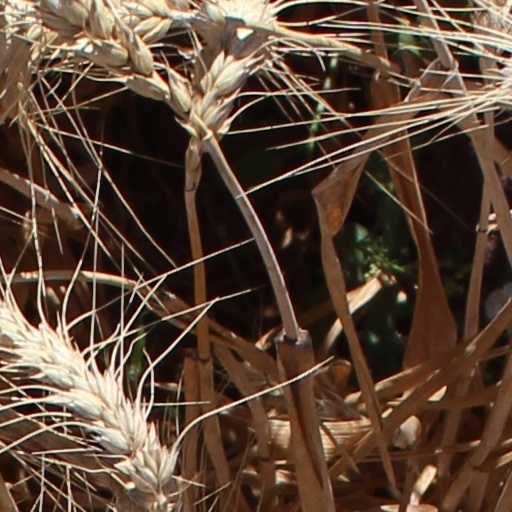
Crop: wheat